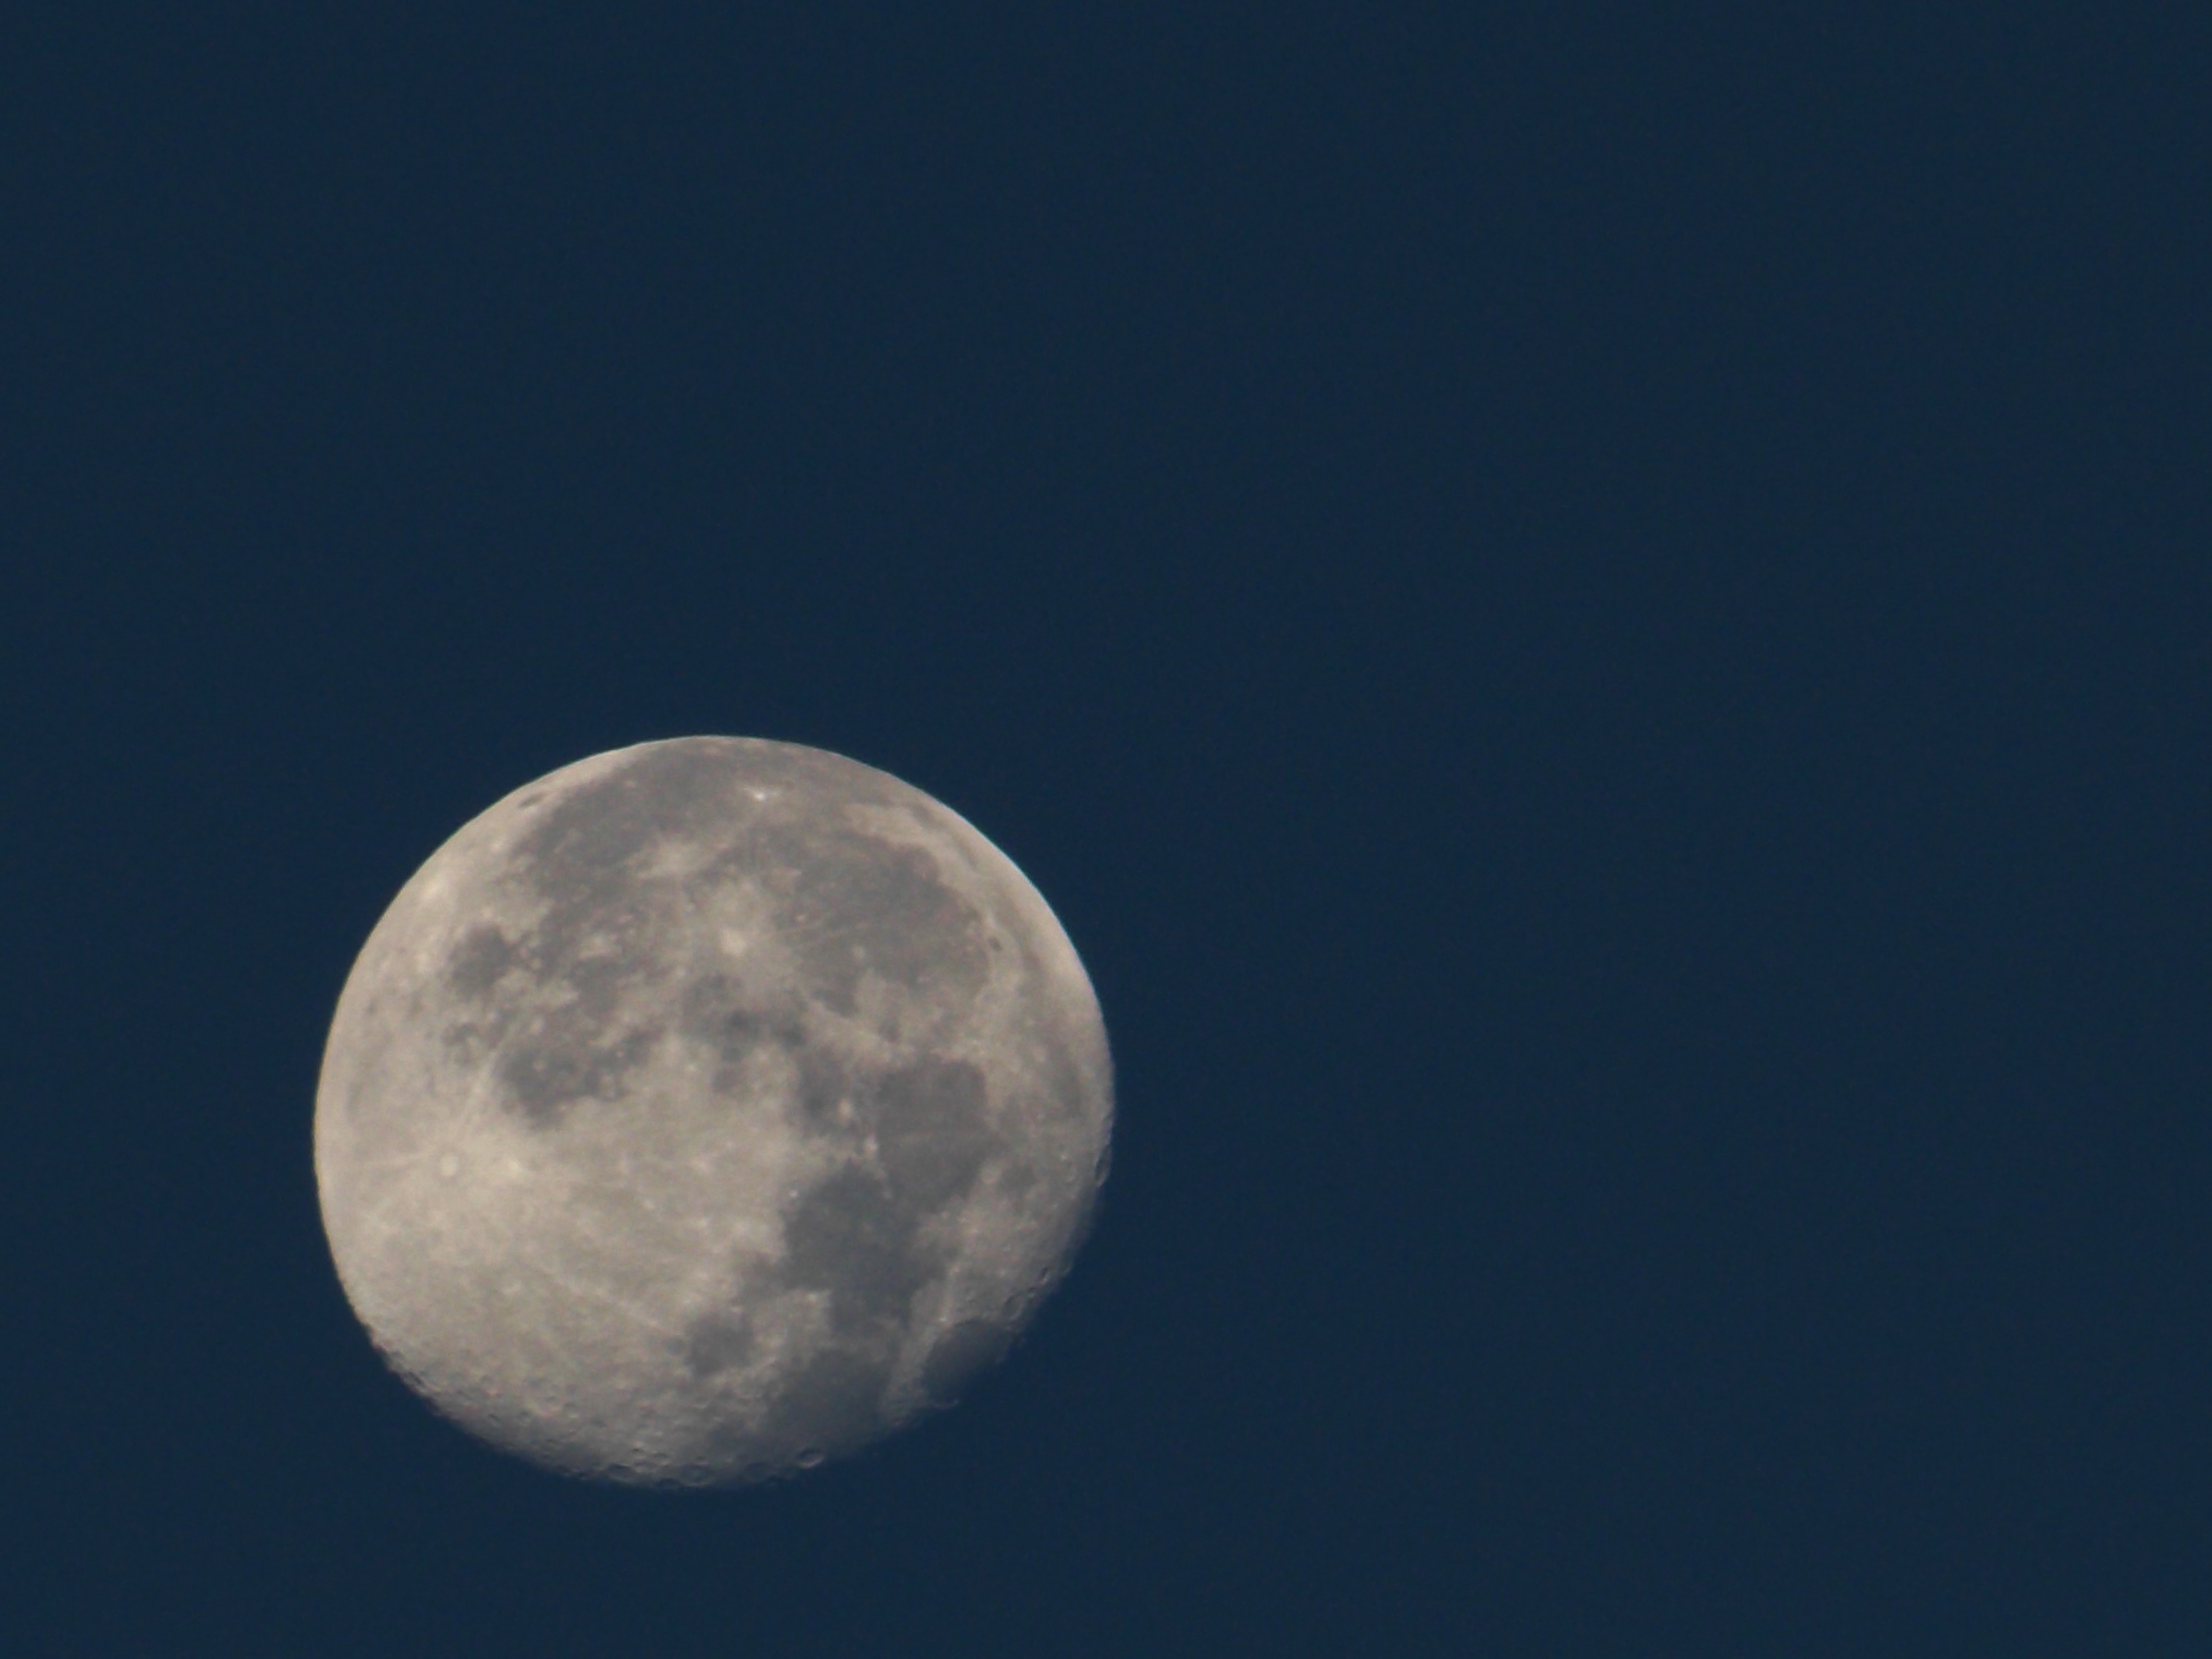
sky, atmosphere, space, moon, full moon, astronomy, lunar, celestial, astronomical object, atmosphere of earth